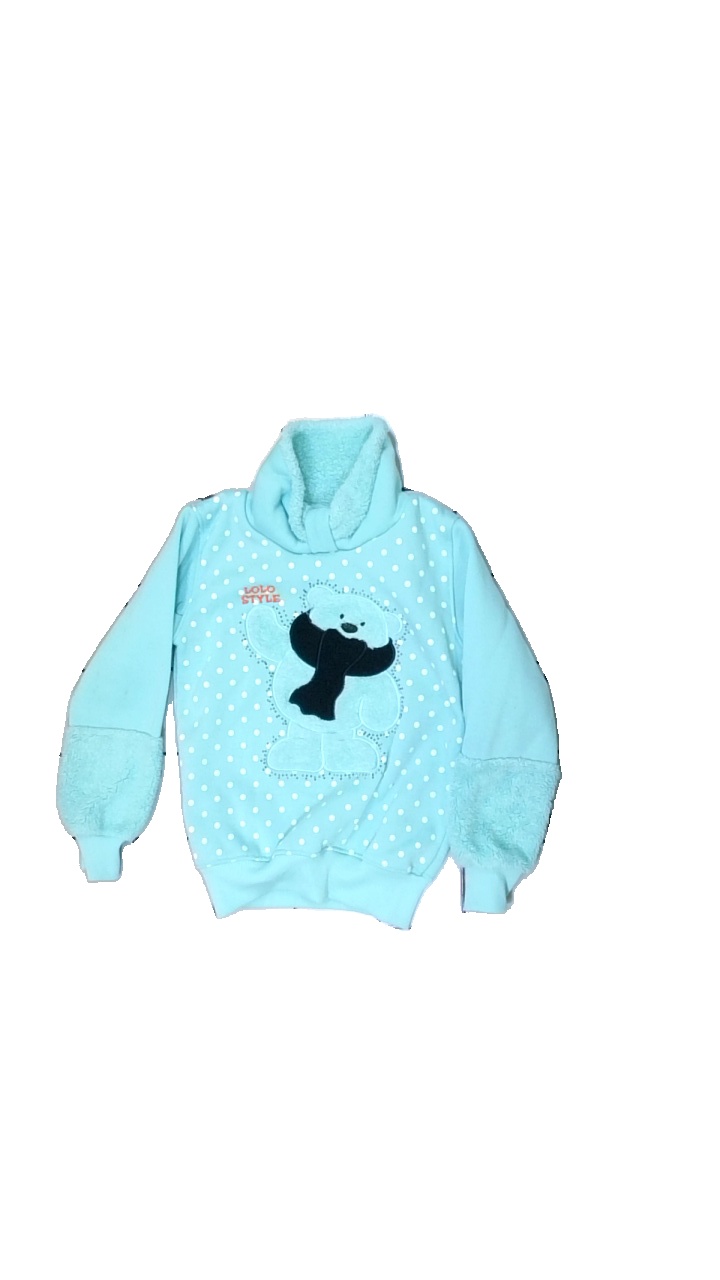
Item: Sweater (Children)
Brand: Lolo
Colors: Multicolor, Blue, White, Black
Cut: Regular
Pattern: Dots
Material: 100% polyester
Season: Autumn
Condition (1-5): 1
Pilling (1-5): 1
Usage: Export
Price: <50